Escanaba and Lake Superior Railroad

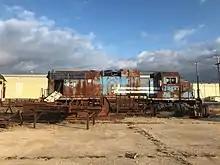
E&LS 401 sits at the E&LS car shops in Escanaba; since 1991 the unit has been a parts source.

These recent branch line acquisitions are used by the E&LS to store rolling stock for third parties.